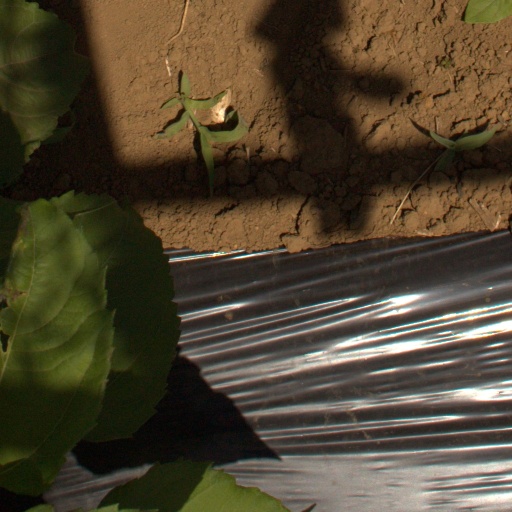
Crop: Jerusalem artichoke